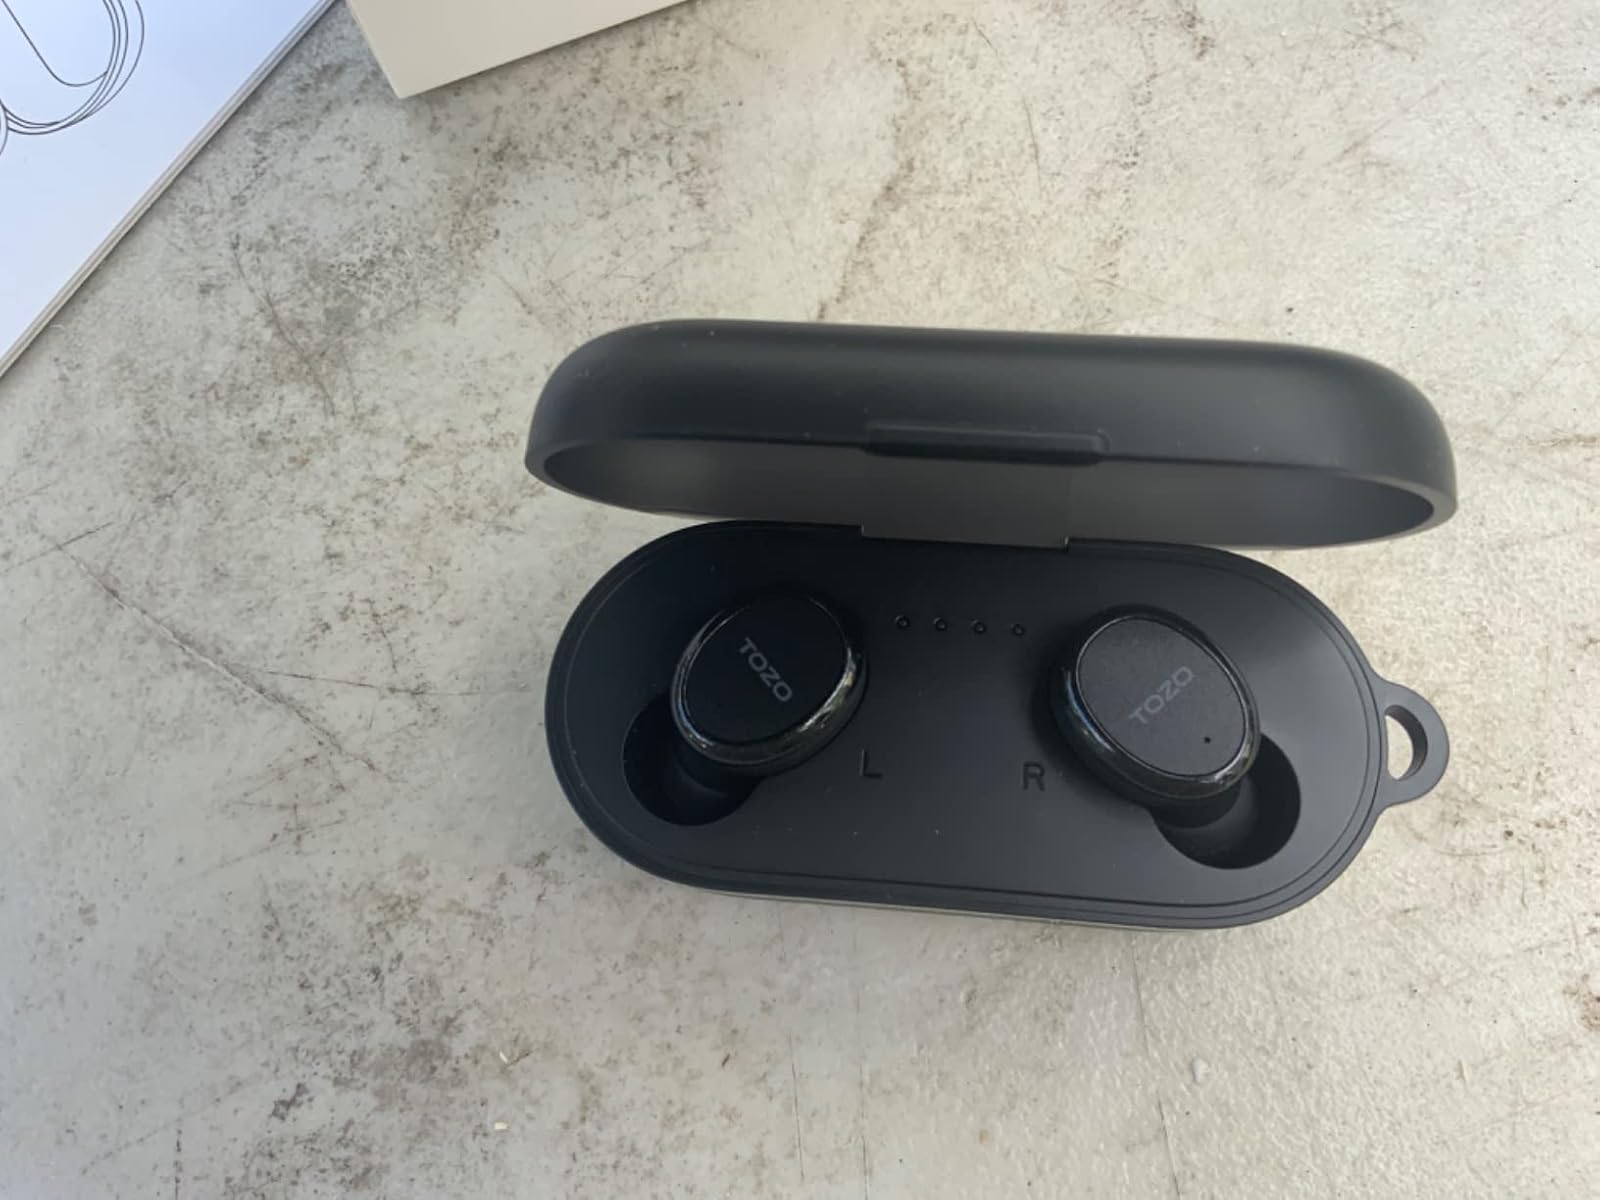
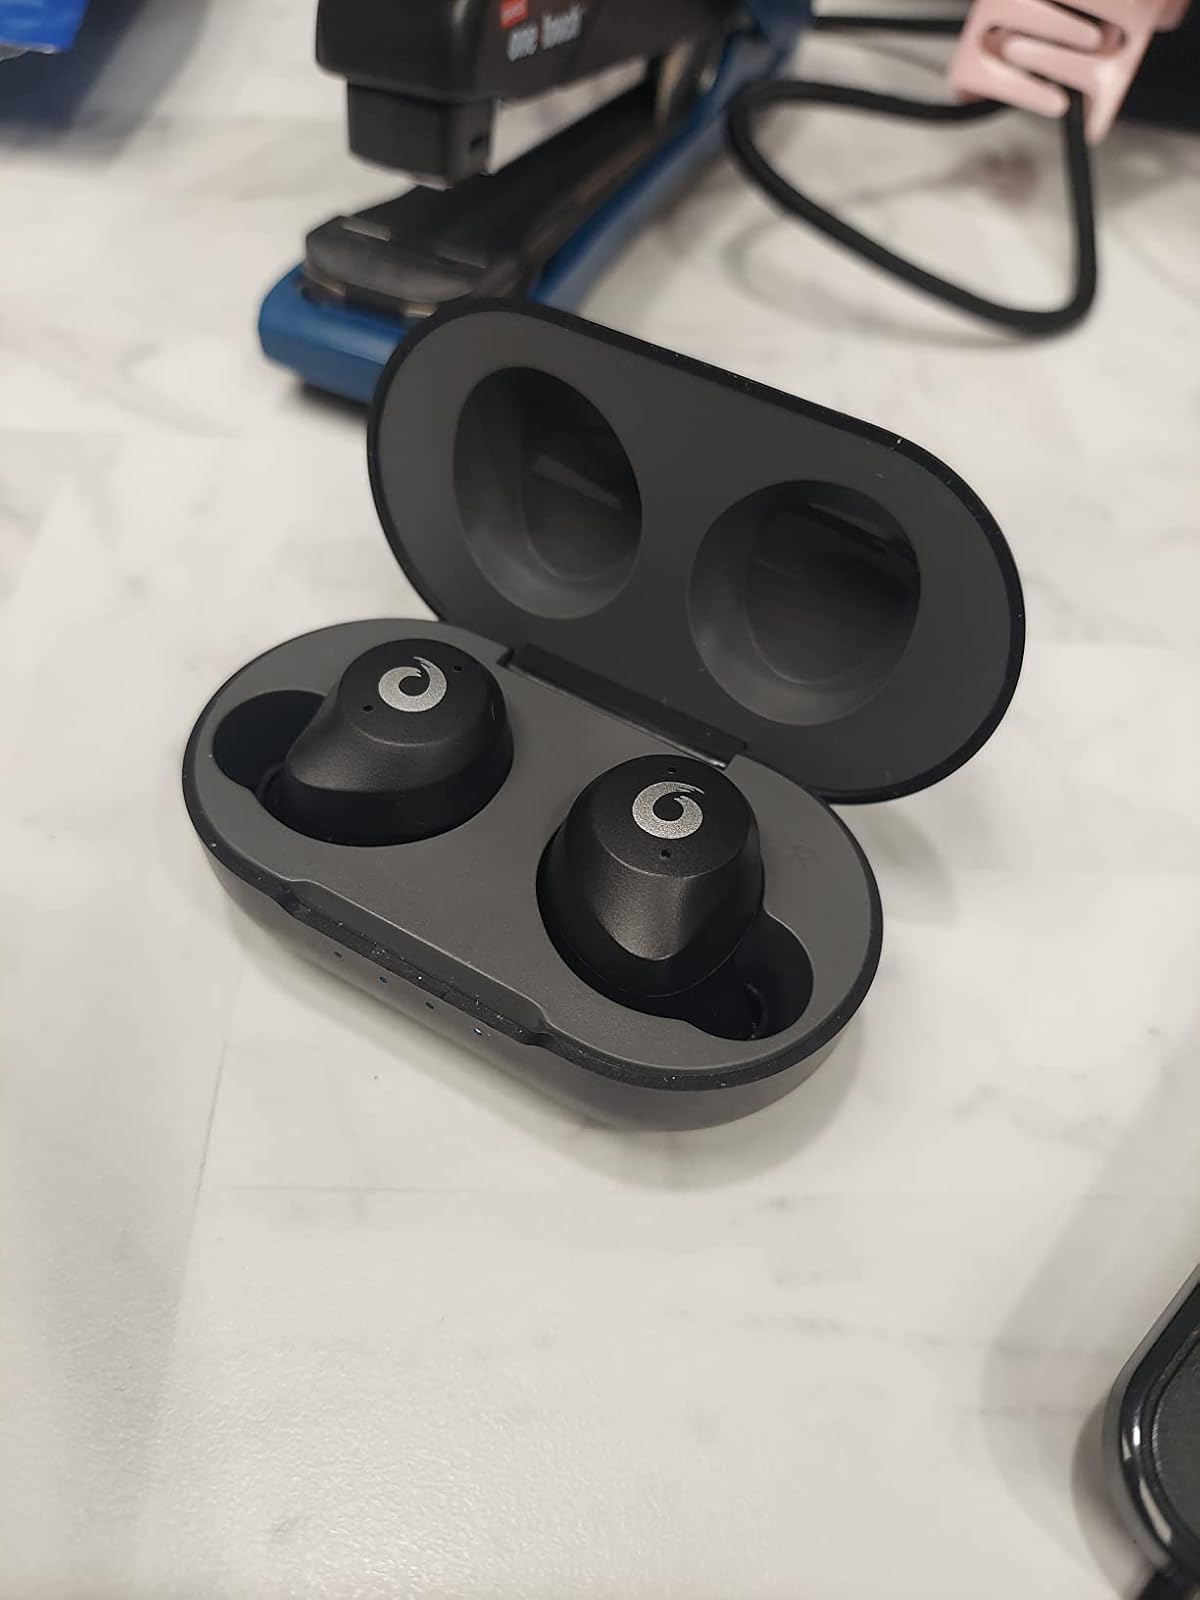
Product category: earbuds
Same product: no